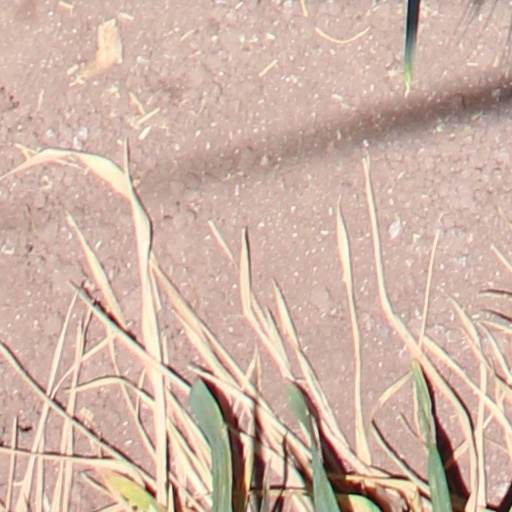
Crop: wheat